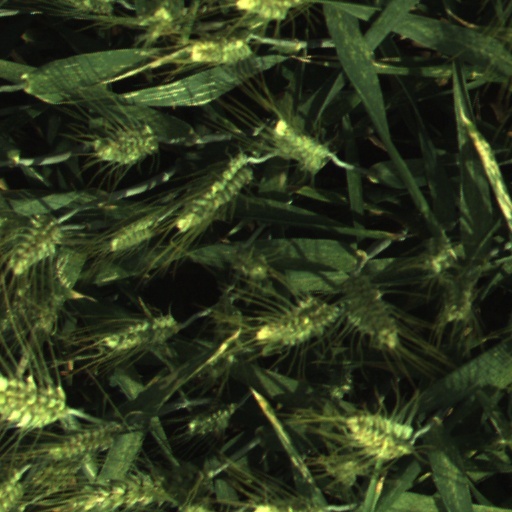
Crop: wheat